A. J. Ellis

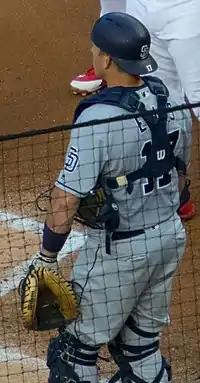
Ellis during his tenure with the San Diego Padres in 2018

On April 5, 2014, Ellis suffered a knee injury when sliding home. He underwent left knee surgery to debride the meniscus on April 7, 2014, a similar surgery he had during the 2012-13 off-season. Ellis was placed on the 15-day disabled list with a clause to miss 4–6 weeks. Ellis caught Clayton Kershaw's no-hitter on June 18, 2014. Ellis struggled with the bat, hitting only .191 in 93 games, with only 3 home runs and 25 RBIs.